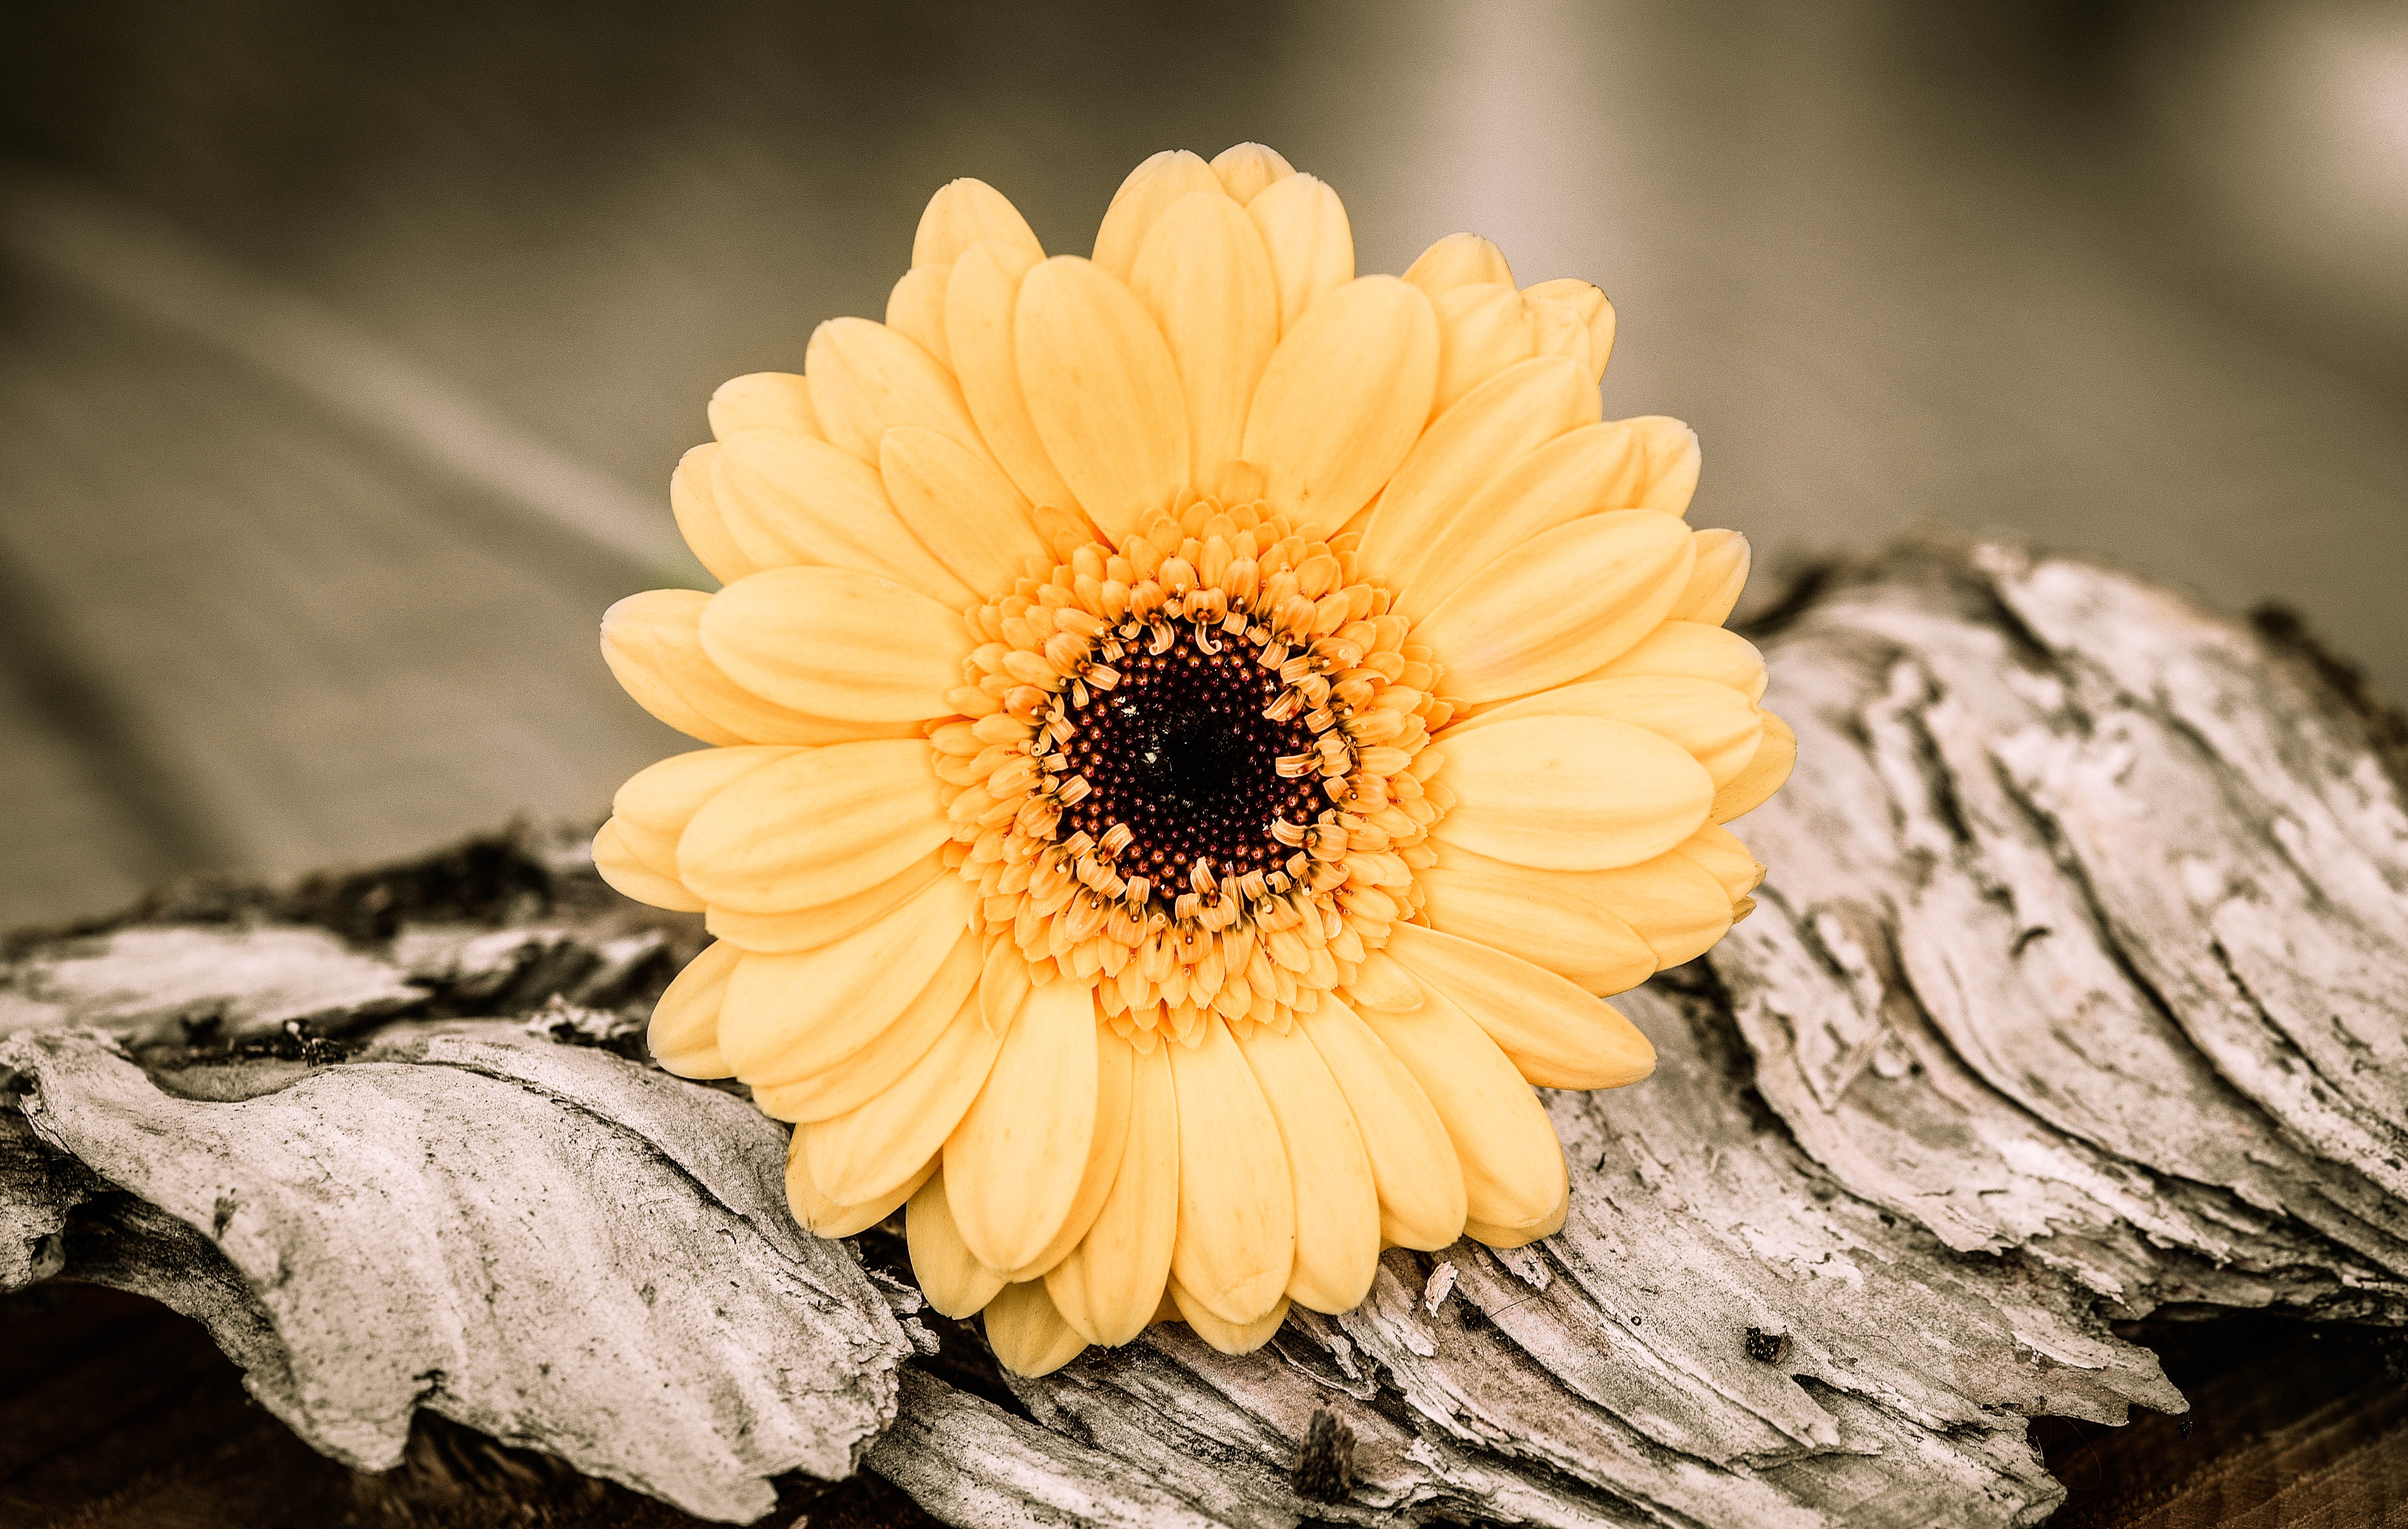
blossom, plant, wood, photography, leaf, flower, petal, bloom, daisy, yellow, close, flora, close up, gerbera, macro photography, flowering plant, daisy family, schnittblume, yellow orange, land plant